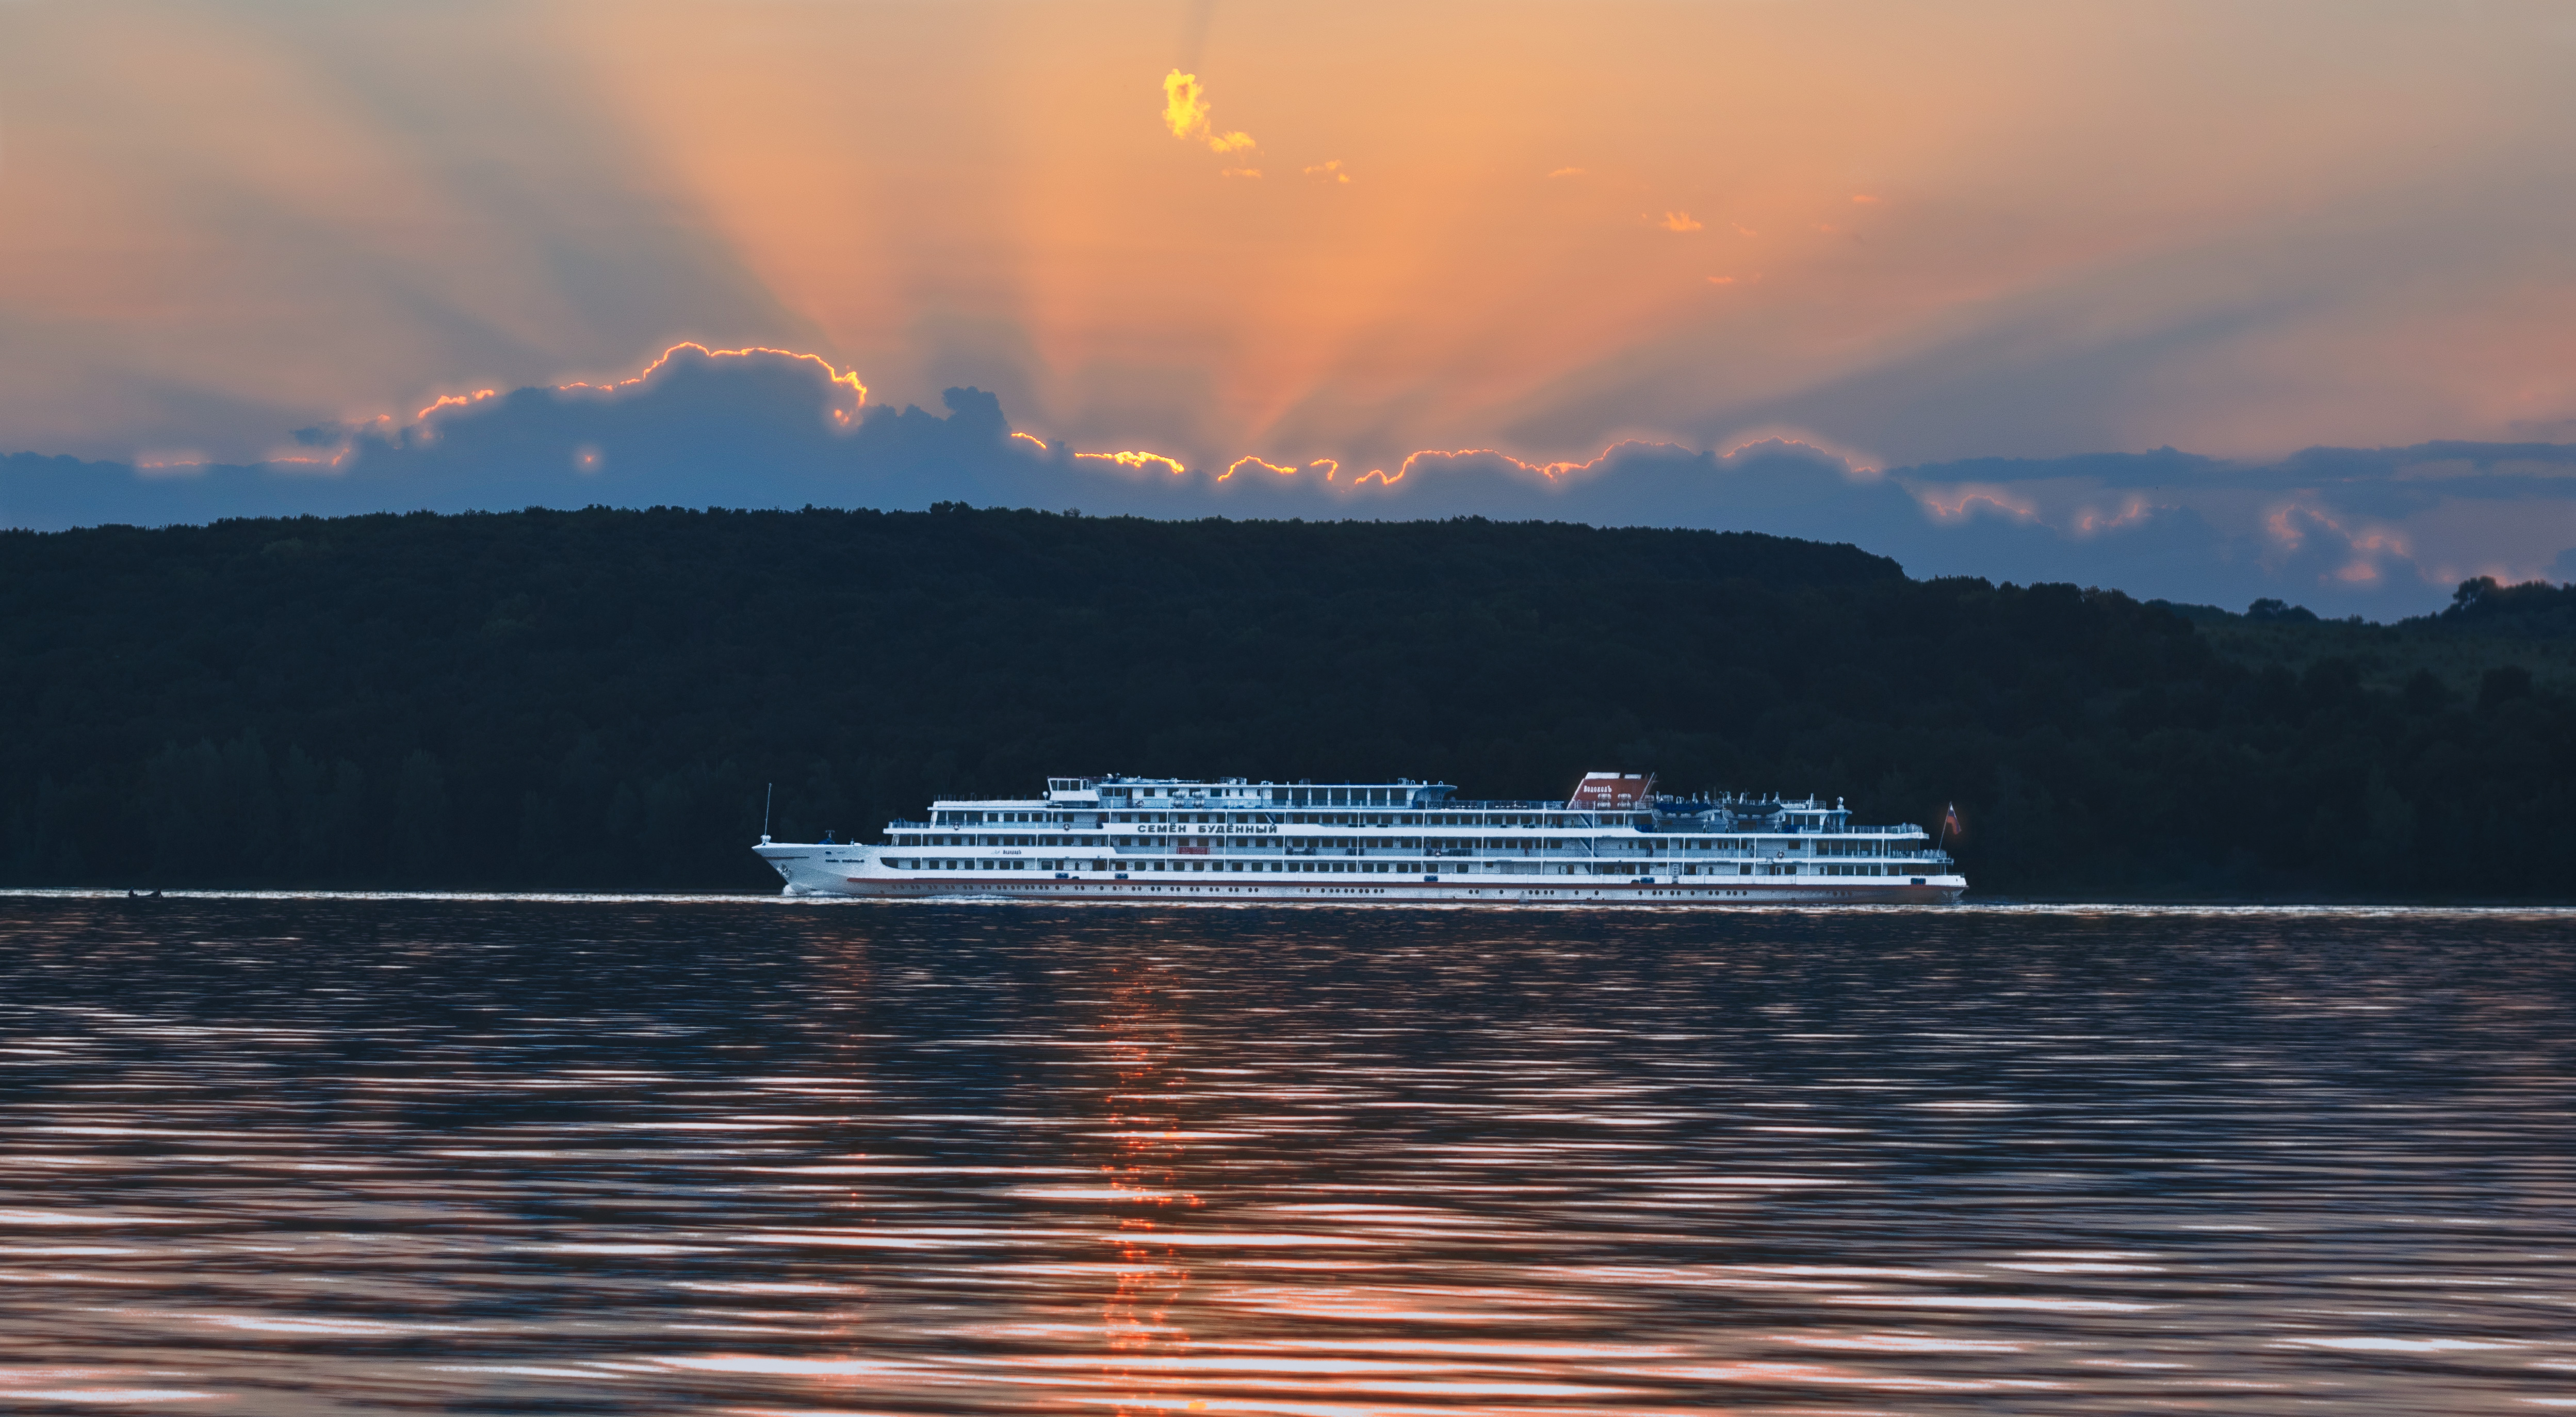
ship, cruise, river, sunset, evening, sky, cruise ship, water transportation, cloud, horizon, sound, passenger ship, sea, boat, vehicle, waterway, watercraft, ocean, motor ship, ocean liner, lake, ferry, calm, loch, channel, sunlight, vacation, sunrise, reflection, wave, meteorological phenomenon, dawn, steamboat, coast, mountain, bay, city, boating